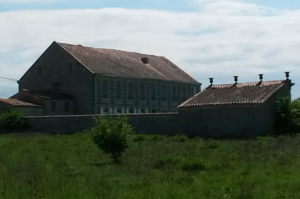
Château d'Allerit-Valllans-79-France
Vallans est une commune du Centre-Ouest de la France située dans le département des Deux-Sèvres en région Nouvelle-Aquitaine.